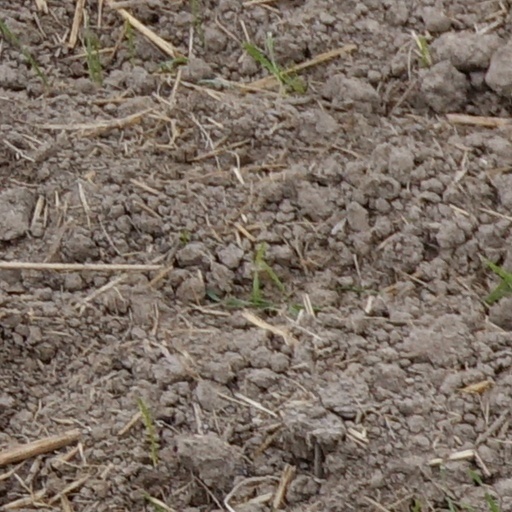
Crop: wheat